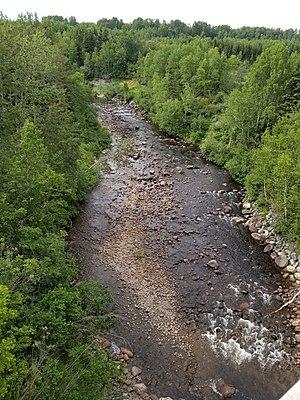
Vue de l'amont de la ""rivière des Petits Escoumins"", à partir du pont de la route 138.
La rivière des Petits Escoumins coule généralement vers le sud-est à partir du territoire non organisé du Lac-au-Brochet jusqu'aux Petits-Escoumins où elle se jette dans l'estuaire du Saint-Laurent, sur la Côte-Nord, au Québec, au Canada.